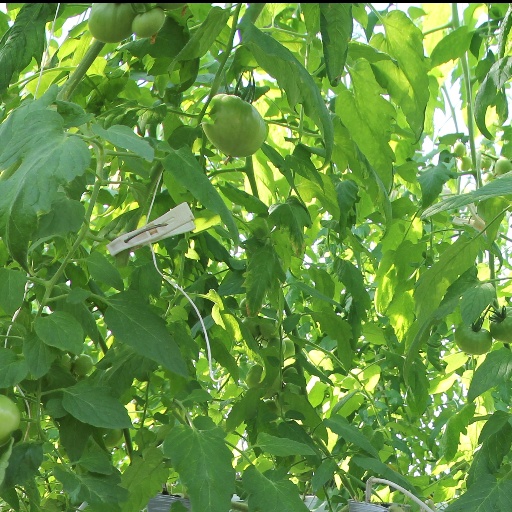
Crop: tomato